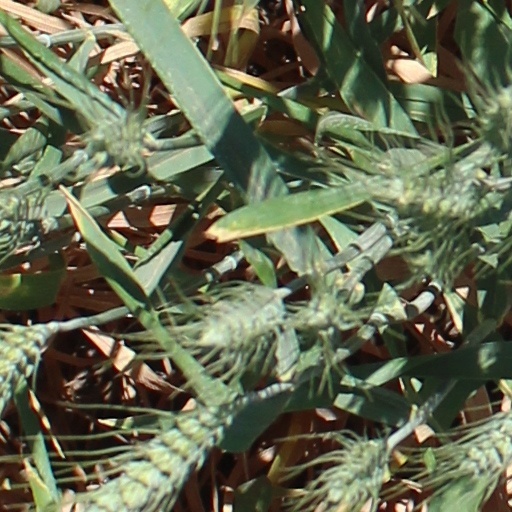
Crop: wheat